Soil in Dogu'a Tembien

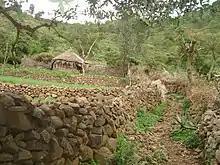
Gumuara village on the basalt plateau

This land system occurs on the westernmost ridges of Dogu’a Tembien, where basalt is overlying Adigrat Sandstone without intervening Antalo Limestone; it is predominant in "tabias" Menachek, Mizan, Aregen and Degol Woyane.